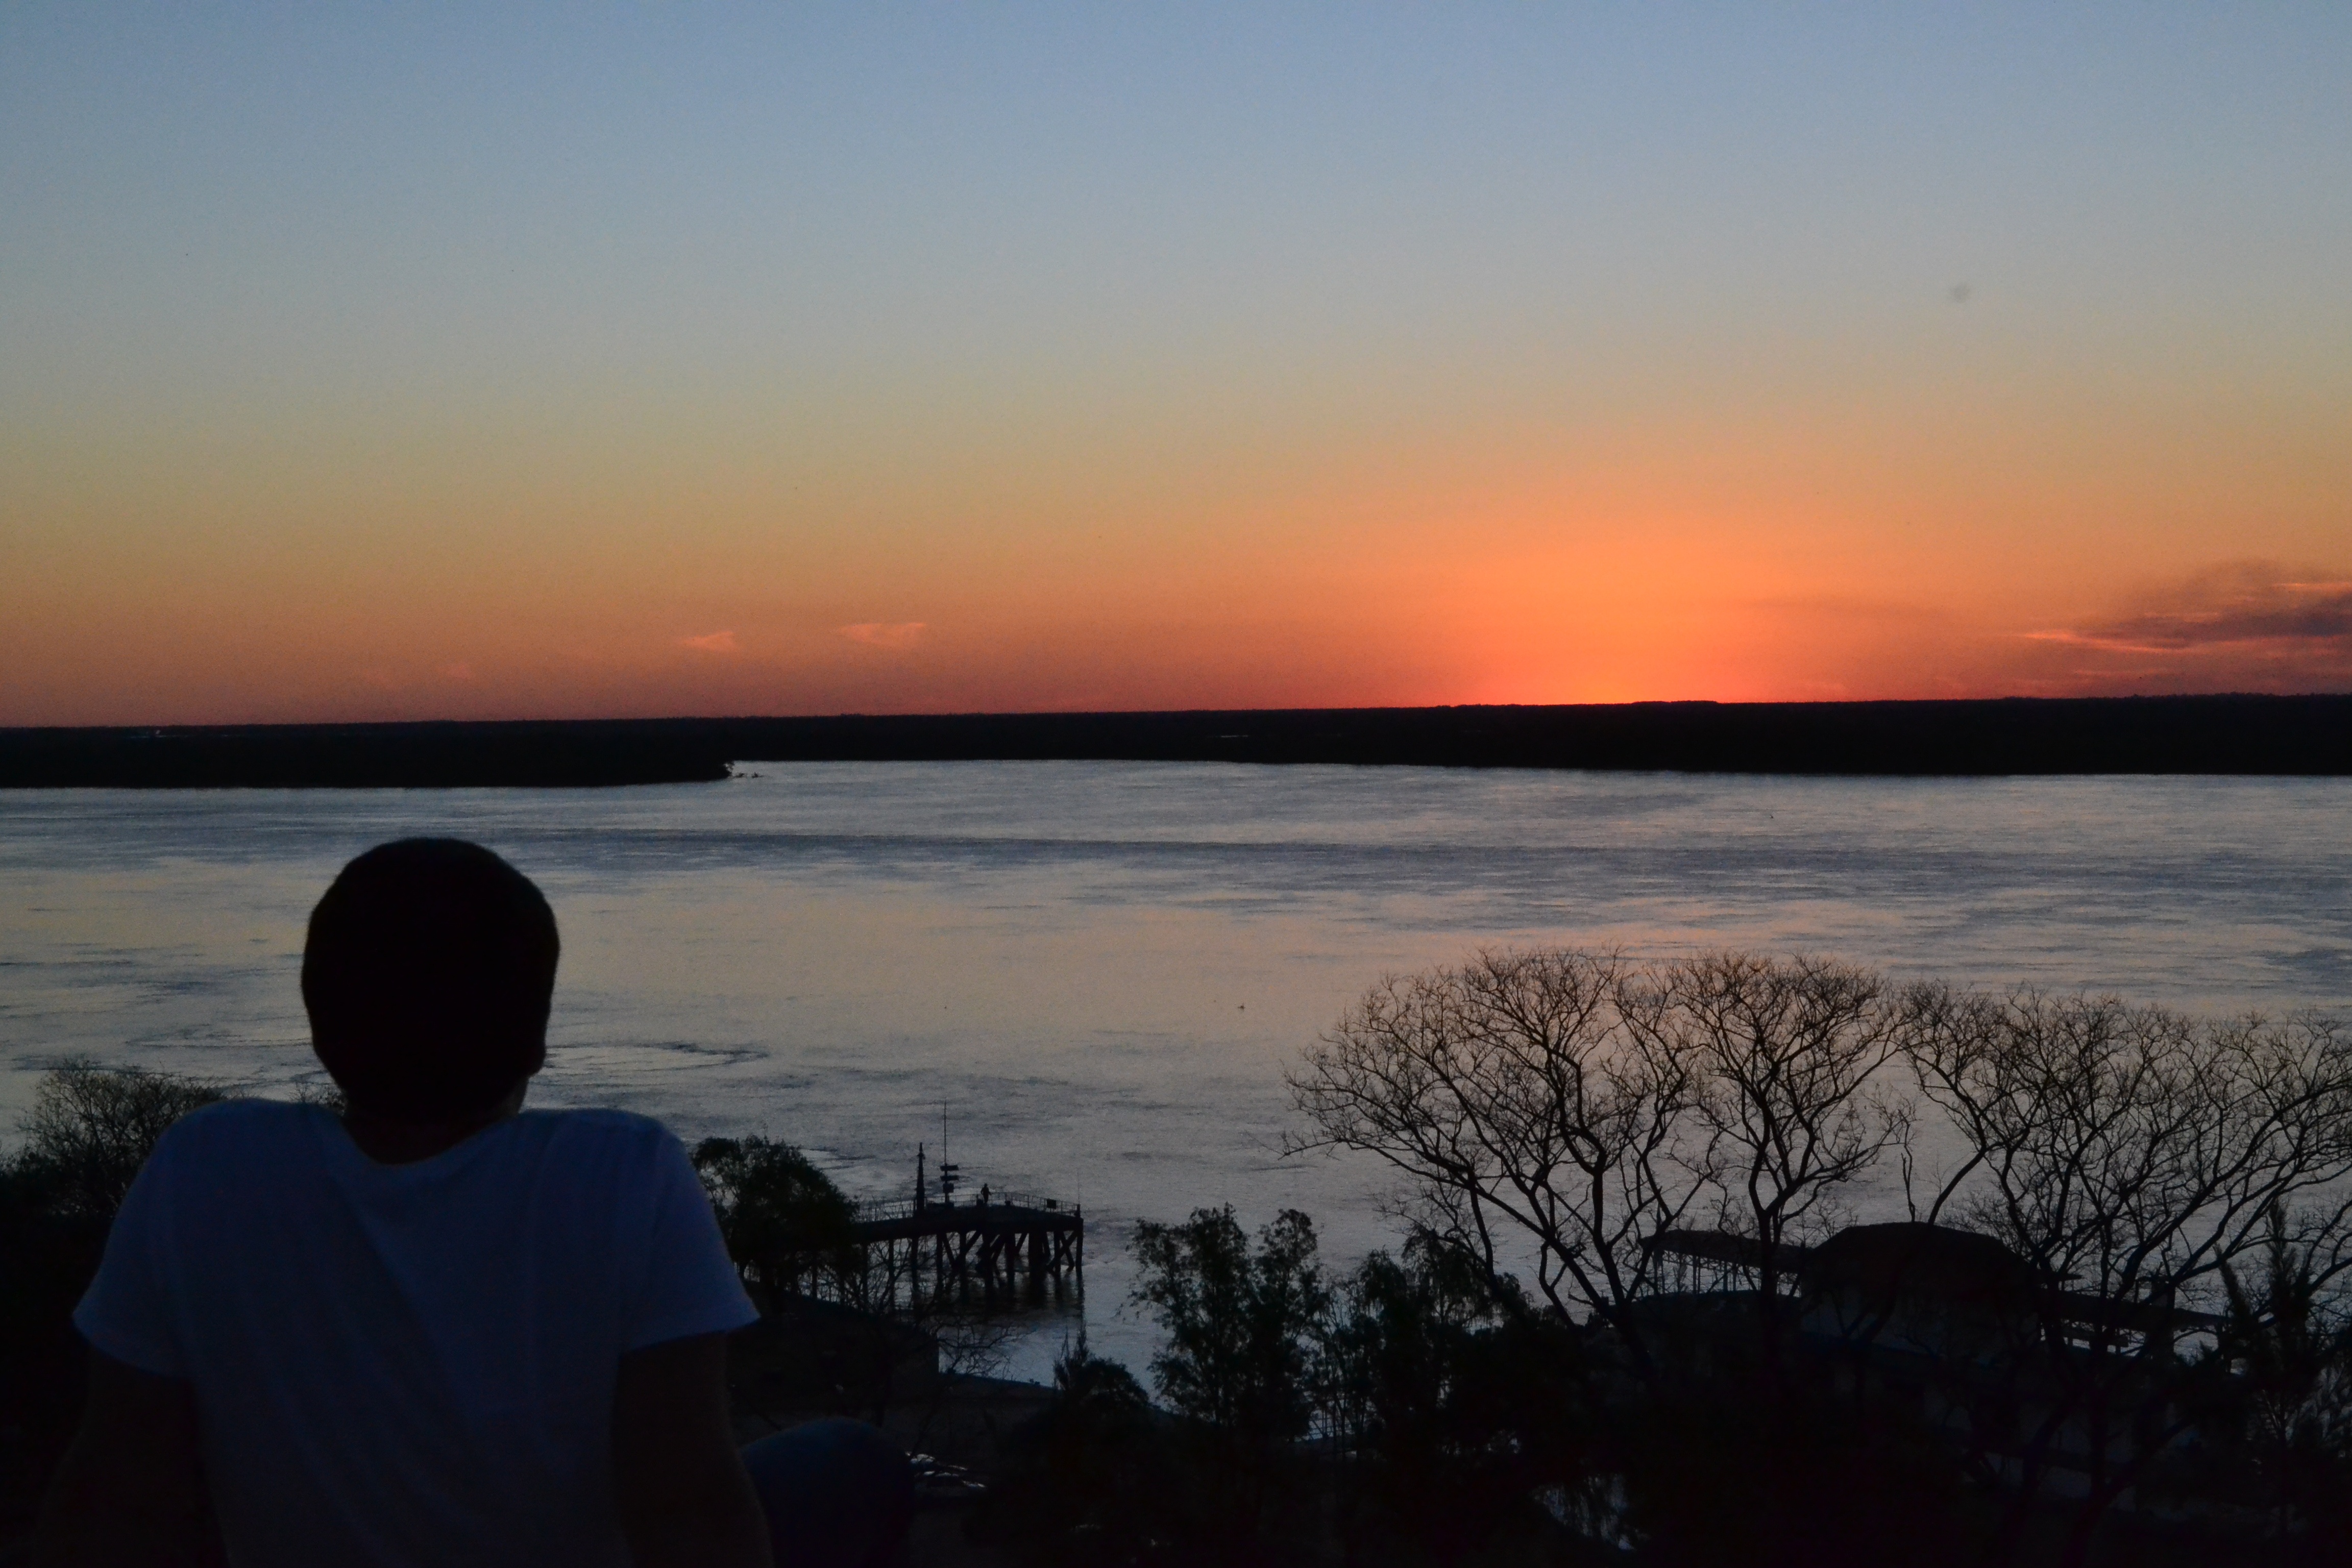
beach, sea, coast, nature, forest, ocean, horizon, cloud, sky, sun, sunrise, sunset, morning, wave, dawn, river, dusk, evening, reflection, bay, trees, costa, afterglow, atmospheric phenomenon